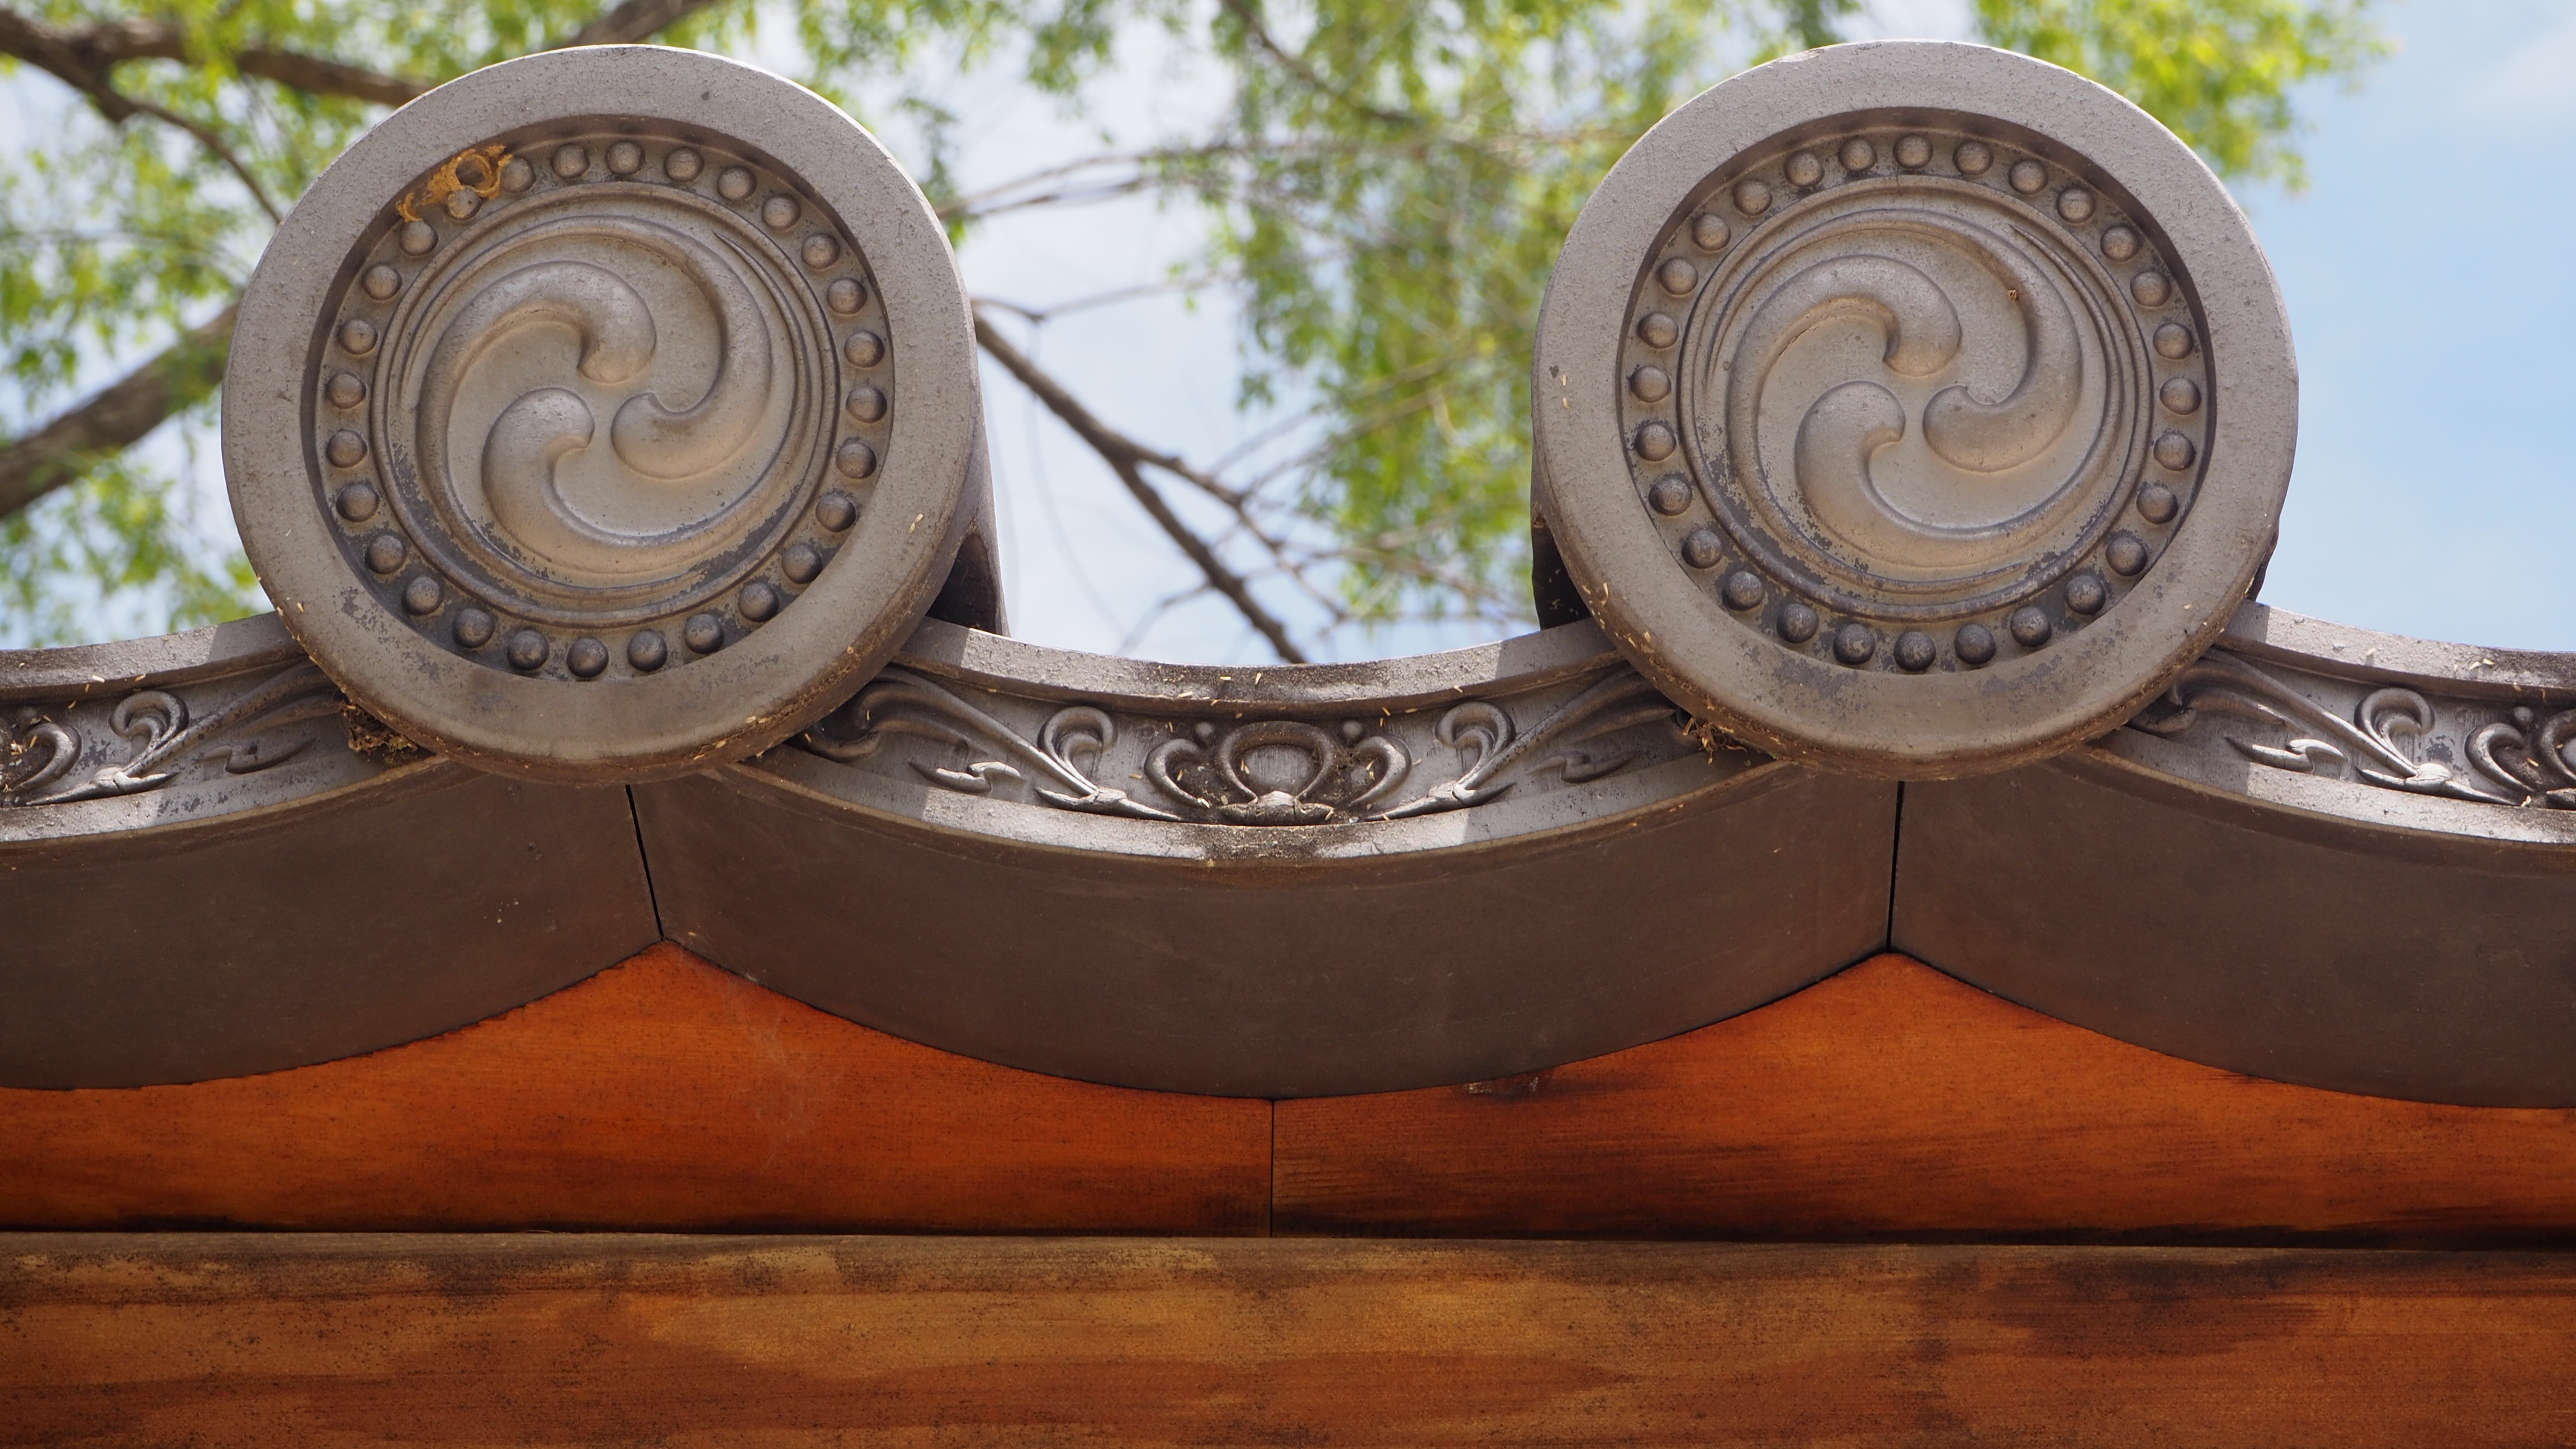
architecture, wood, roof, asian, decoration, japan, sculpture, temple, japanese, culture, history, heritage, carving, oriental, traditional, architectural, man made object, oriental roof, asian roof, ancient history